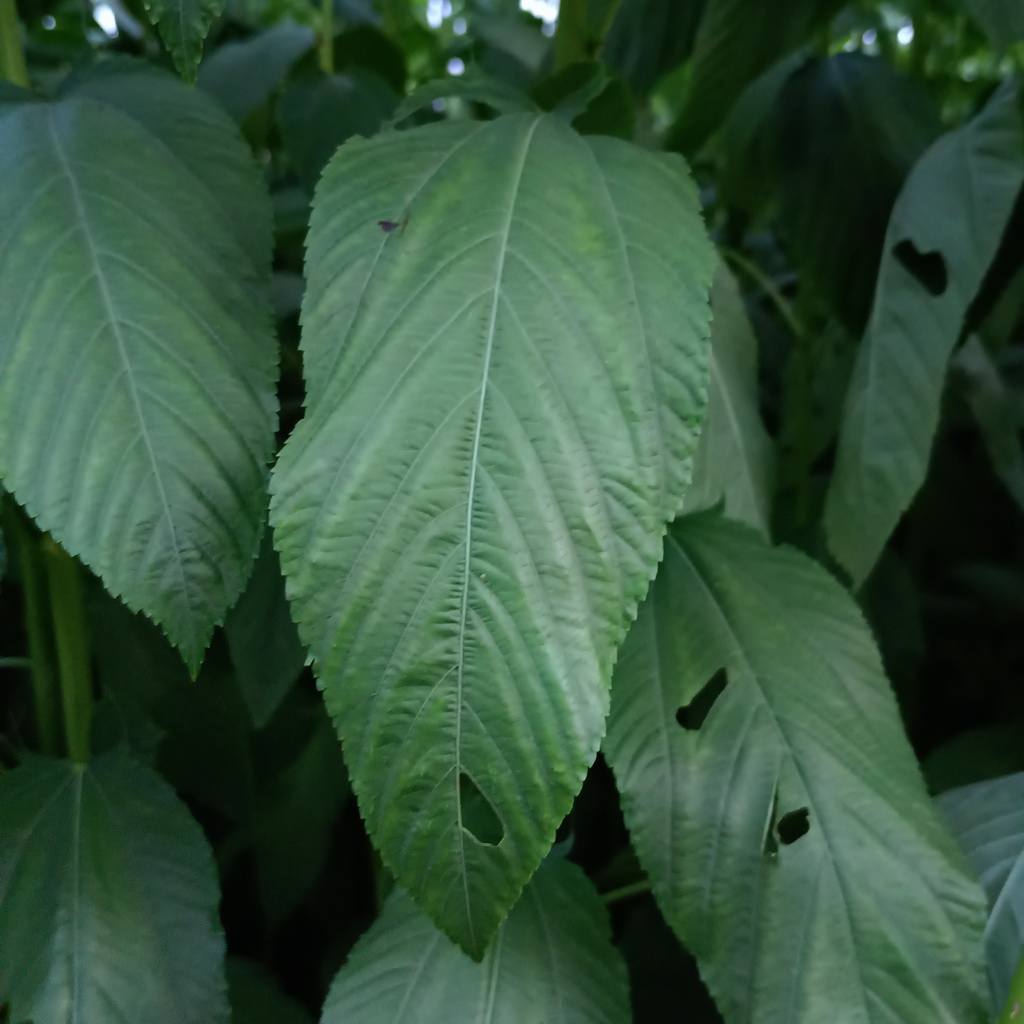
Label: Holed